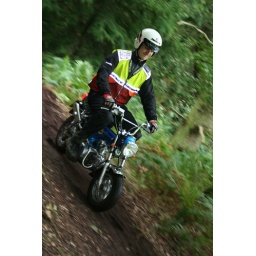
Gorrick Mountain Bike Event Minley Manor Yateley XC cross country Course- Taken by my 12 year old son Rowan.